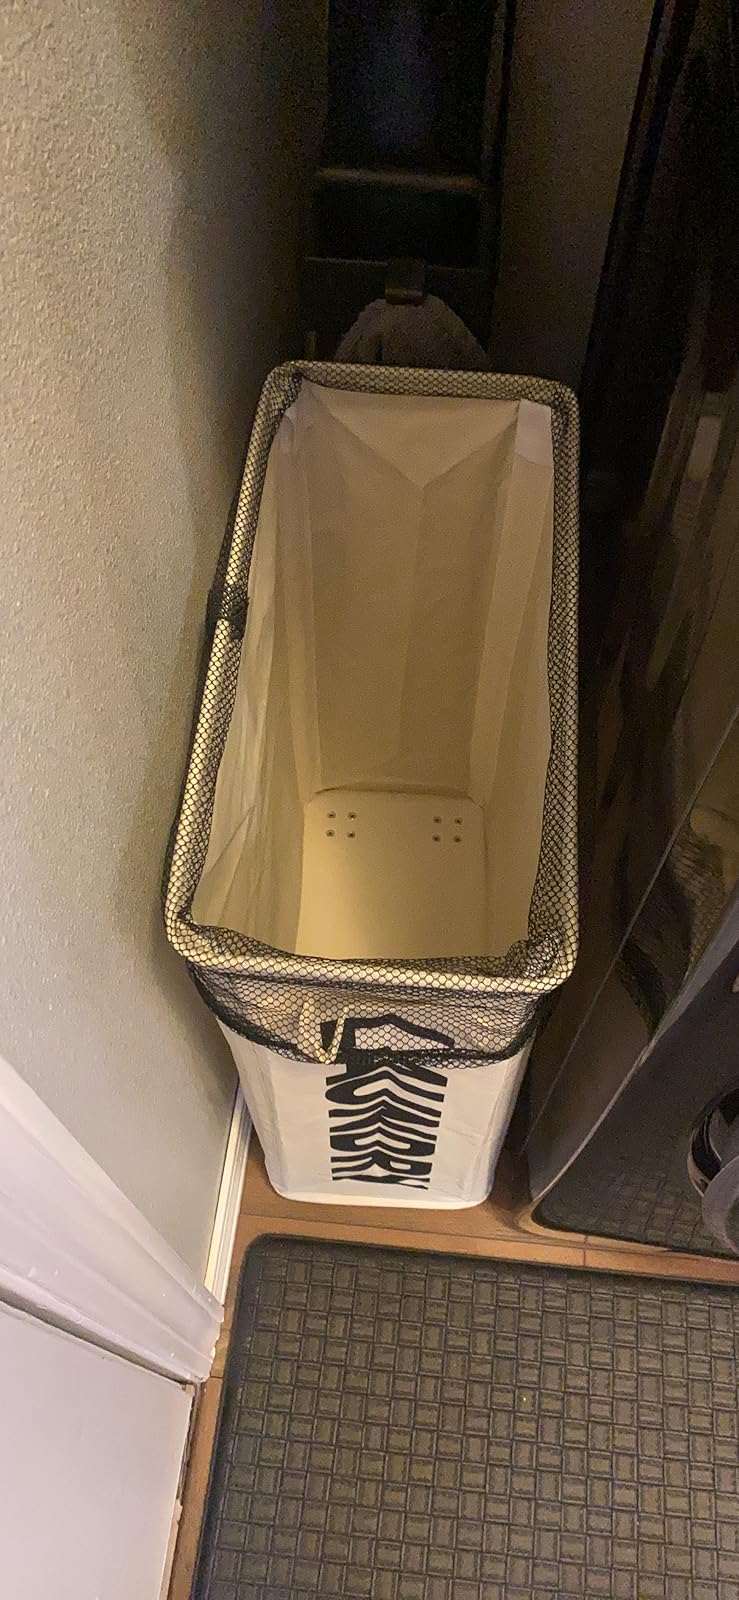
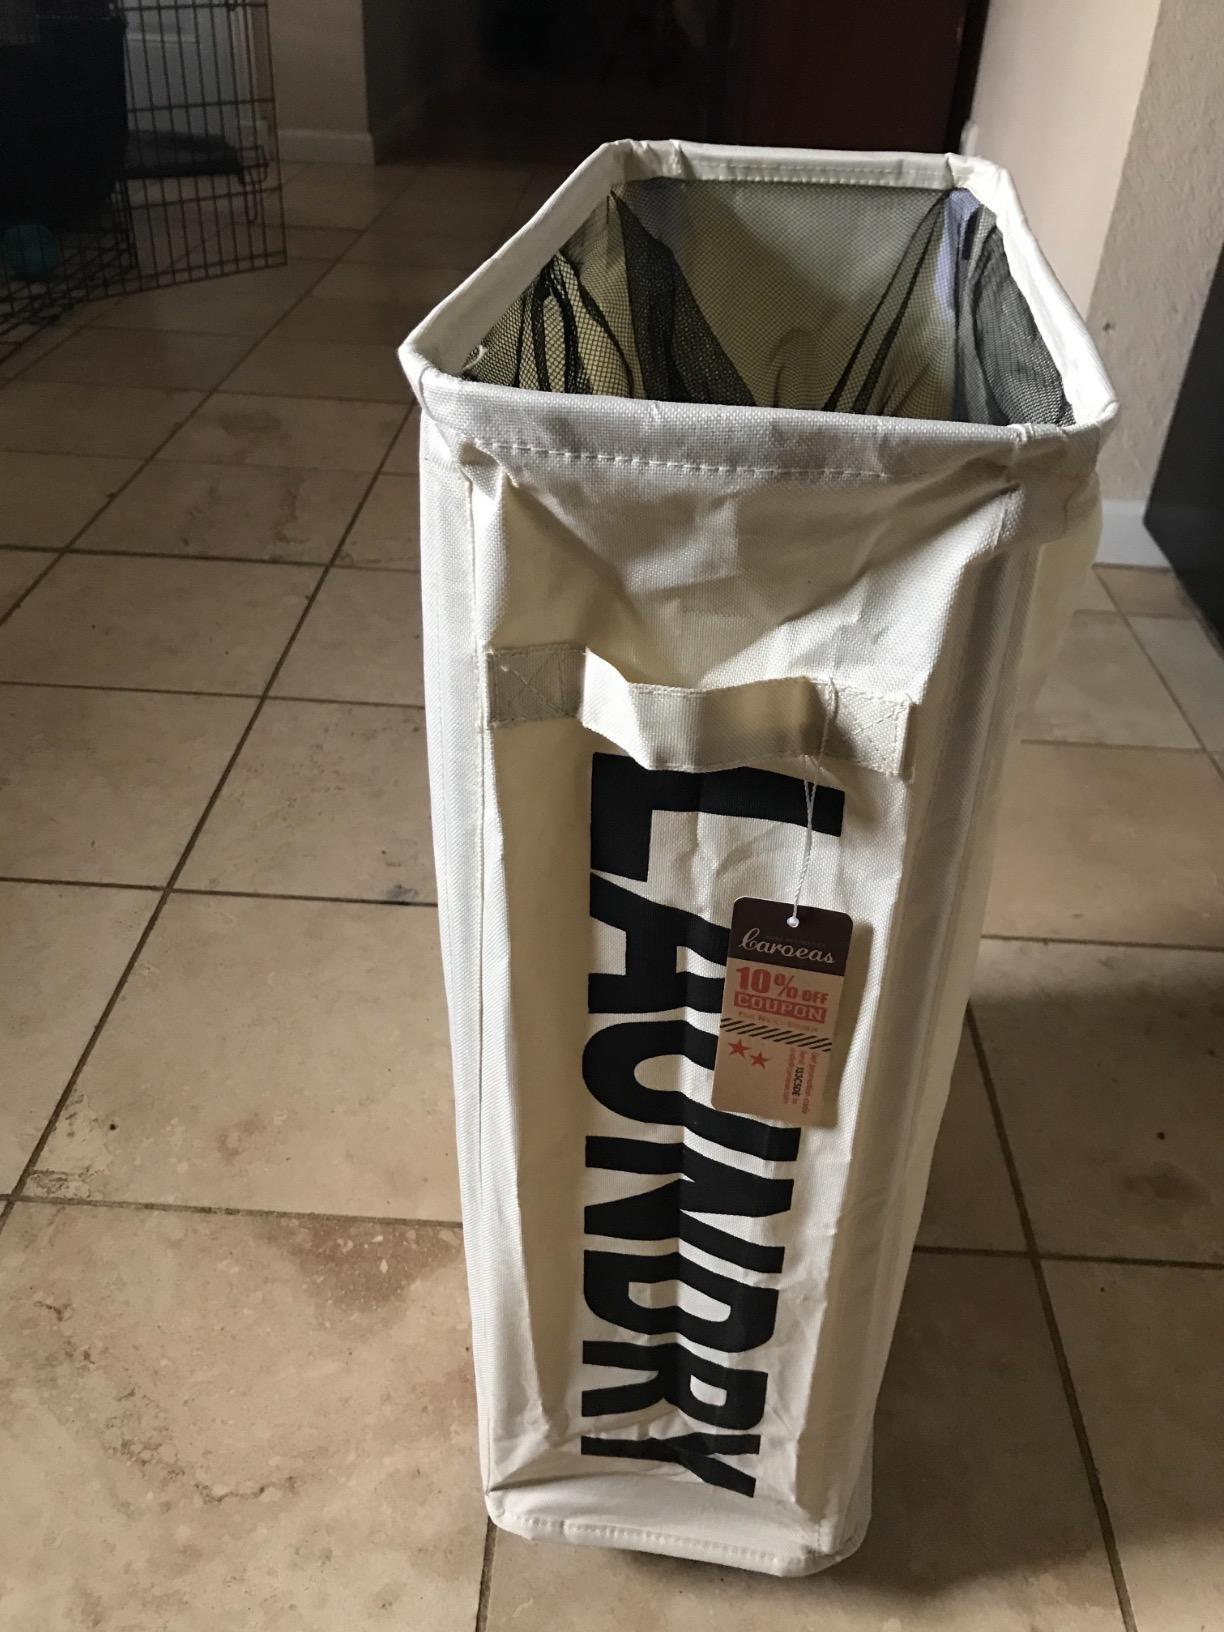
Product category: items_hamper
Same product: yes